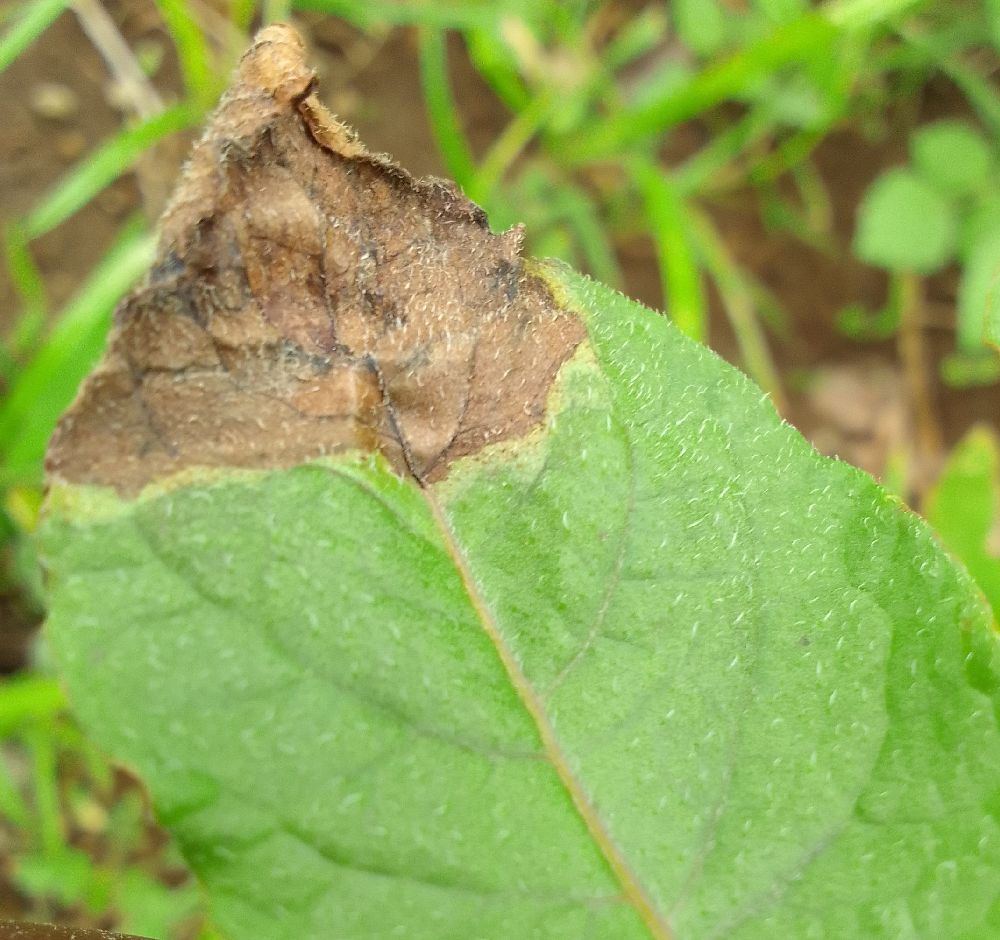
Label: Late blight